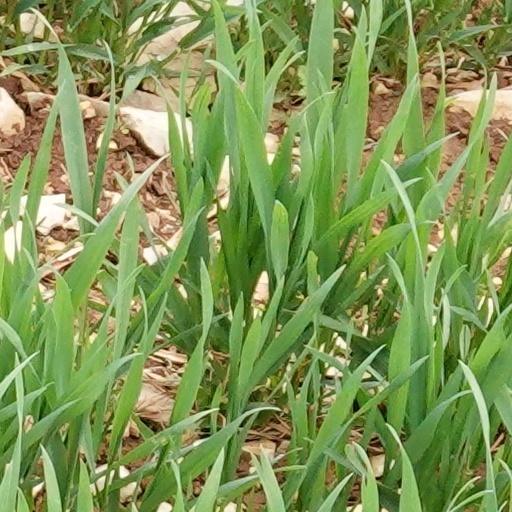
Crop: wheat